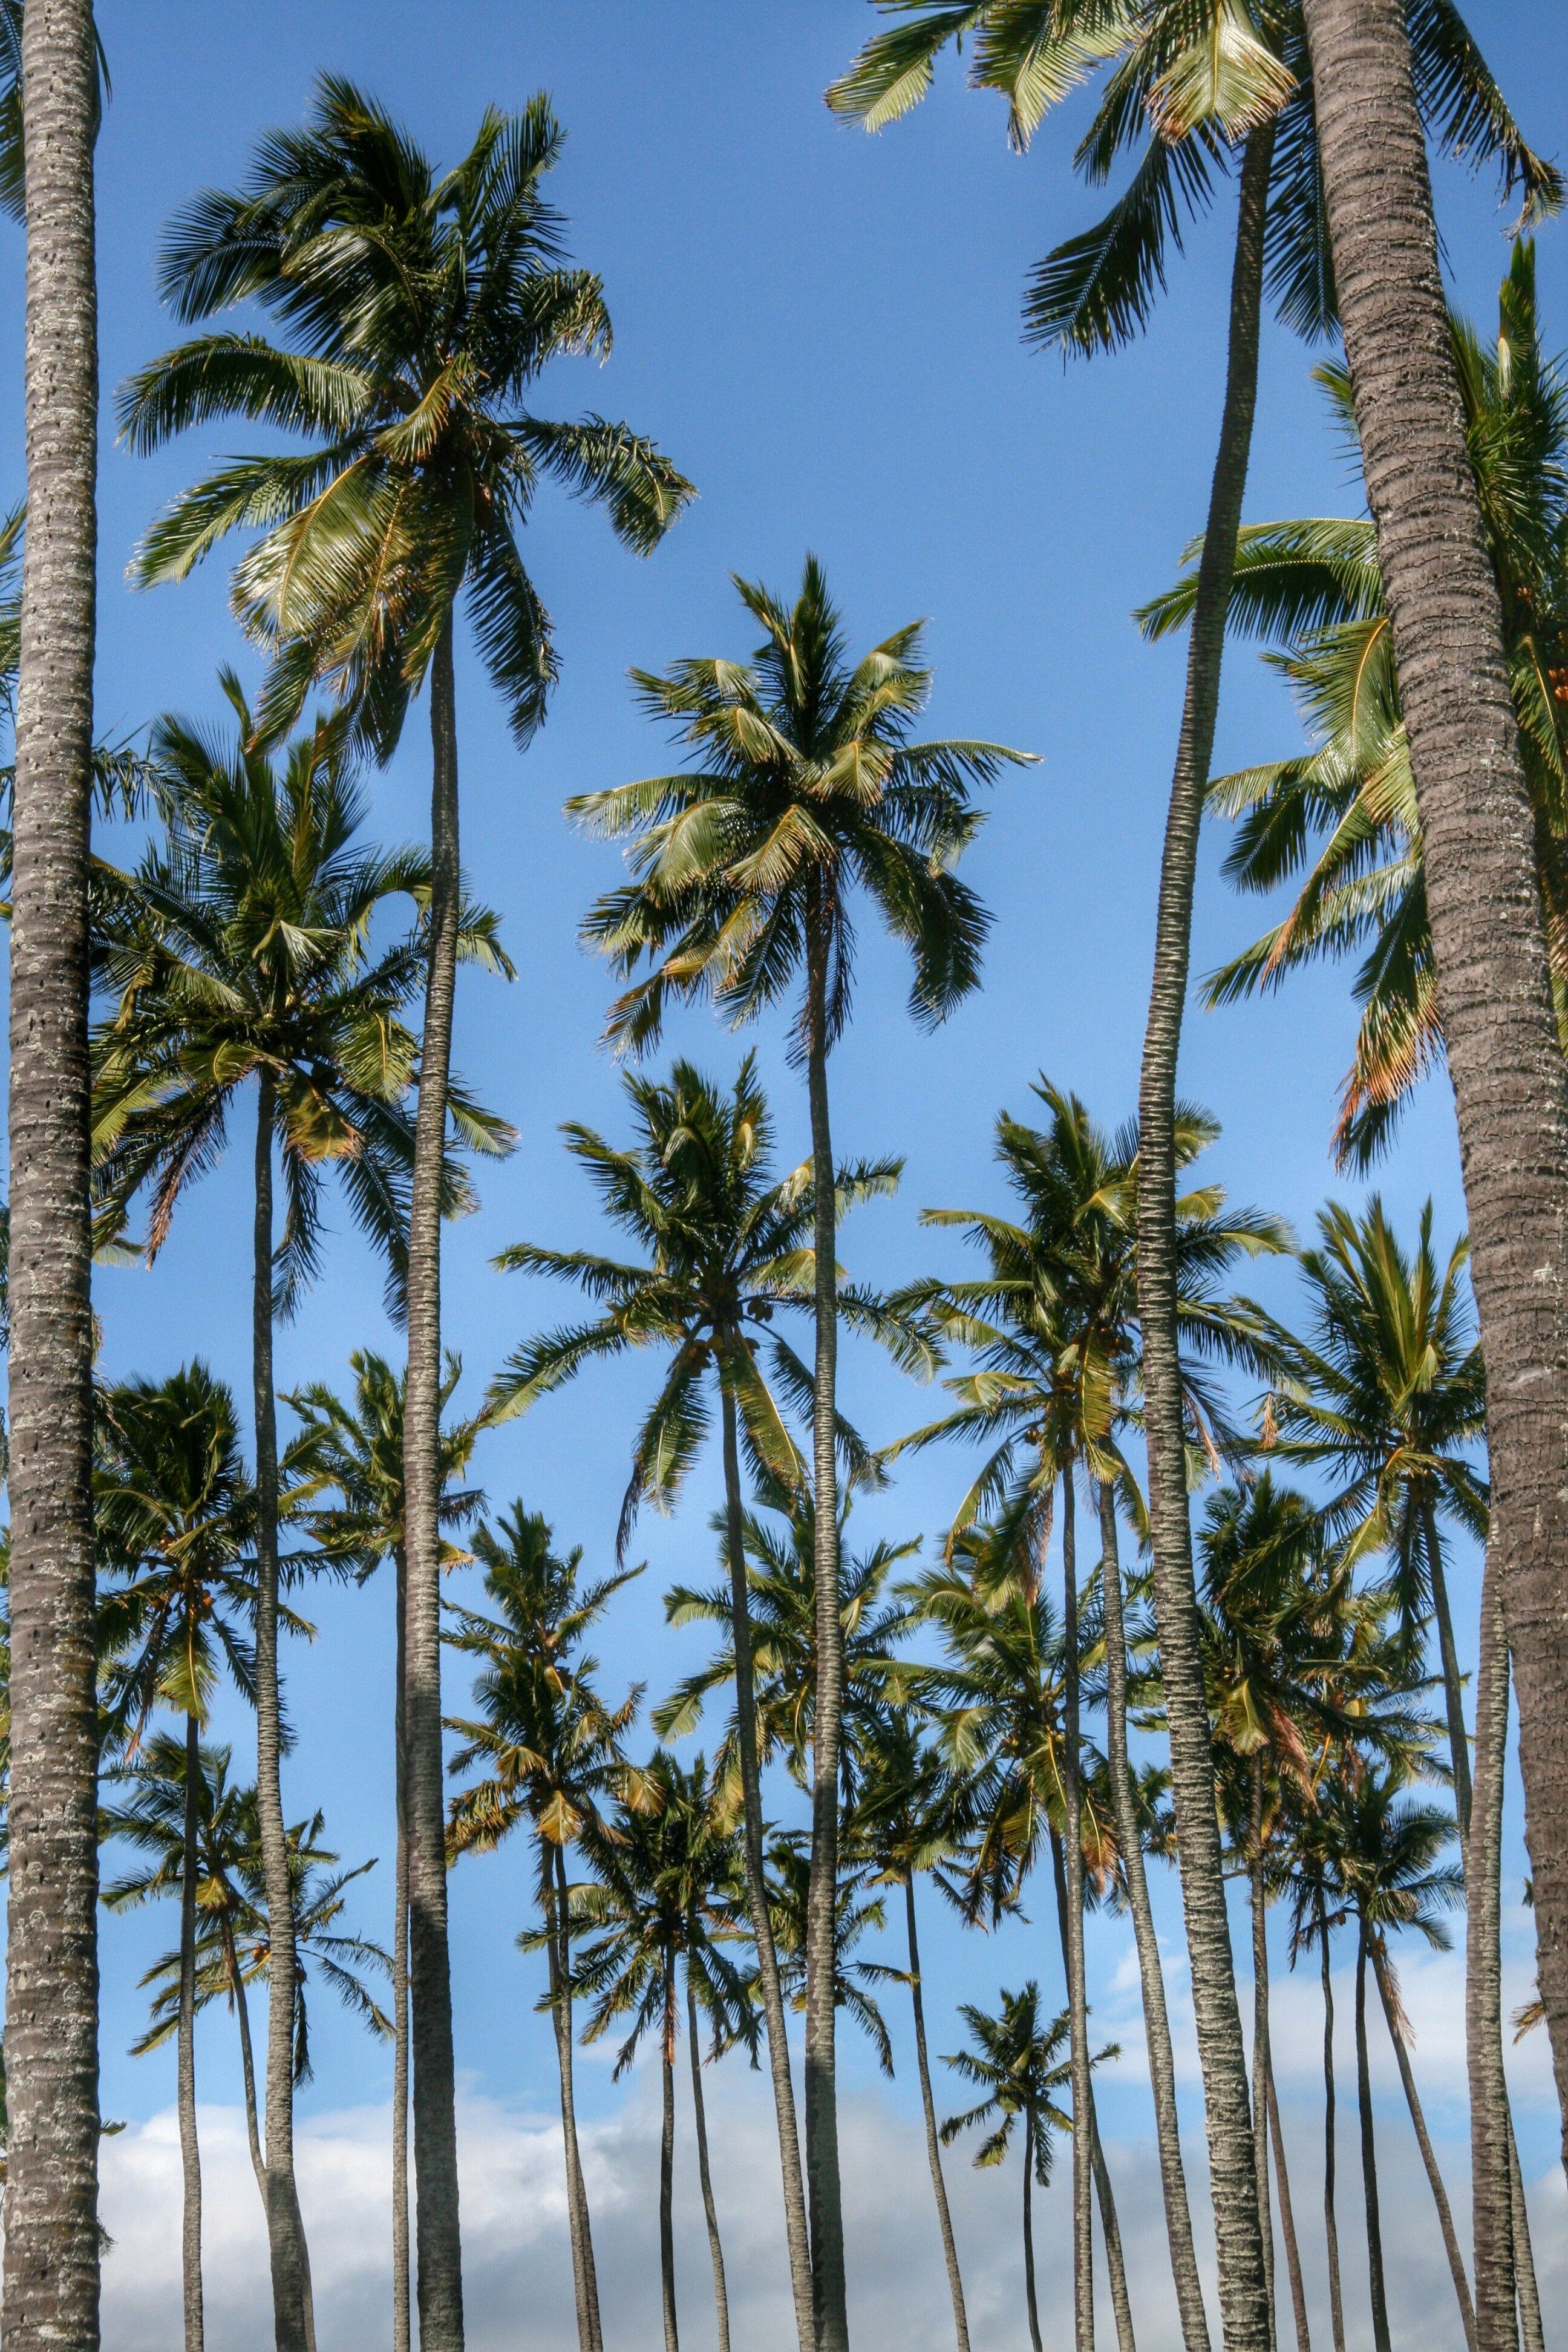
tree, branch, plant, palm tree, leaf, flower, vacation, travel, green, paradise, tropical, island, botany, hawaii, tourism, flora, trees, exotic, palms, tropics, flowering plant, date palm, grass family, woody plant, land plant, arecales, palm family, borassus flabellifer